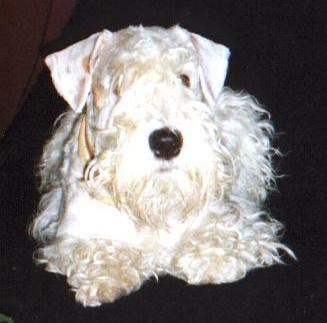
Sealyham_terrier